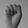
ASL letter: S